Palio di Legnano

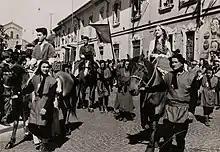
Medieval pageant for the Palio di Legnano 1955. In the fifties the medieval pageant started from the church of reference of the "contrada" that won the palio of the previous year. In this case the parade started from the church of the Santissimo Redentore, which can be seen in the background, of the Contrada Legnarello

The Sagra del Carroccio was interrupted after the 1939 edition: the organizers did not want to irritate the German ally with a demonstration that called for an Italian military victory over German armies. This sentiment was also shared by the upper echelons, and therefore all the celebrations of the date of May 29 that were held on the national territory were suspended. The 1939 edition was attended by the princes of House of Savoy, some military and civilian personalities of Milan and the representatives of the municipalities that had once coalesced in the Lombard League. This edition was a great success, both among the citizens of Legnanese and among tourists, so much so that it is remembered as one of the most successful palios. Due to the suspension of the event, the copy of the cross by Aribert, coveted palio of the horse race, was kept in the church of Sant'Erasmo, a religious building of reference for the homonymous "contrada" that won in 1939, for more than ten years.